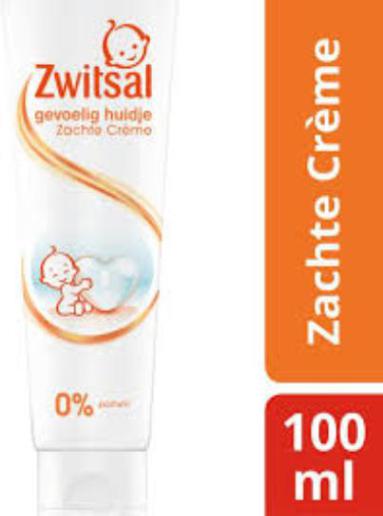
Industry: Necessities